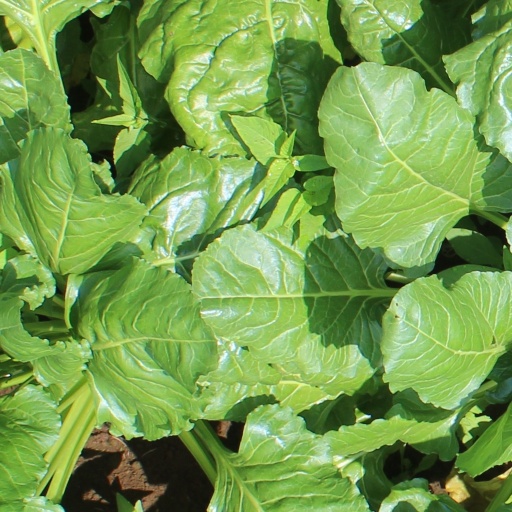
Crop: sugar beet